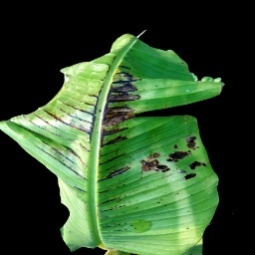
Label: Magnesium